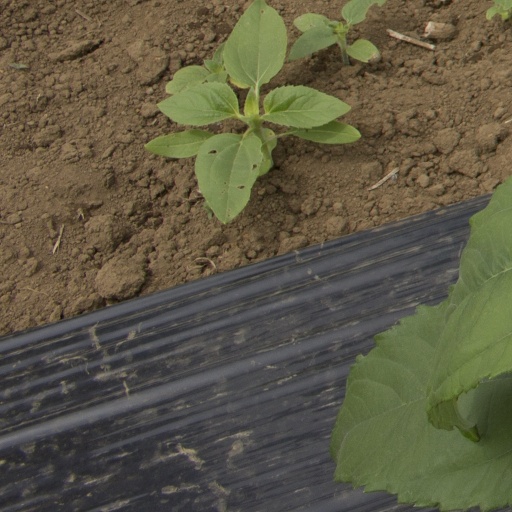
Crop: Jerusalem artichoke